Dormition of the Theotokos Church, Orăștie

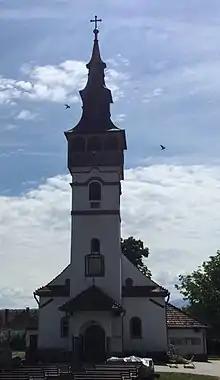
Dormition of the Theotokos Church

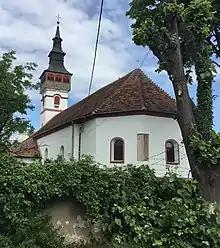
Rear view

The Dormition of the Theotokos Church is a Romanian Orthodox church located at 4A Unirii Street, Orăștie, Romania. It is dedicated to the Dormition of the Theotokos.